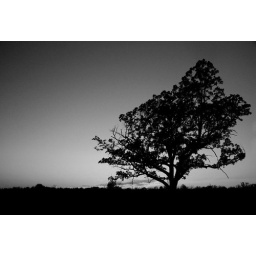
Just a plain old tree in black and white.